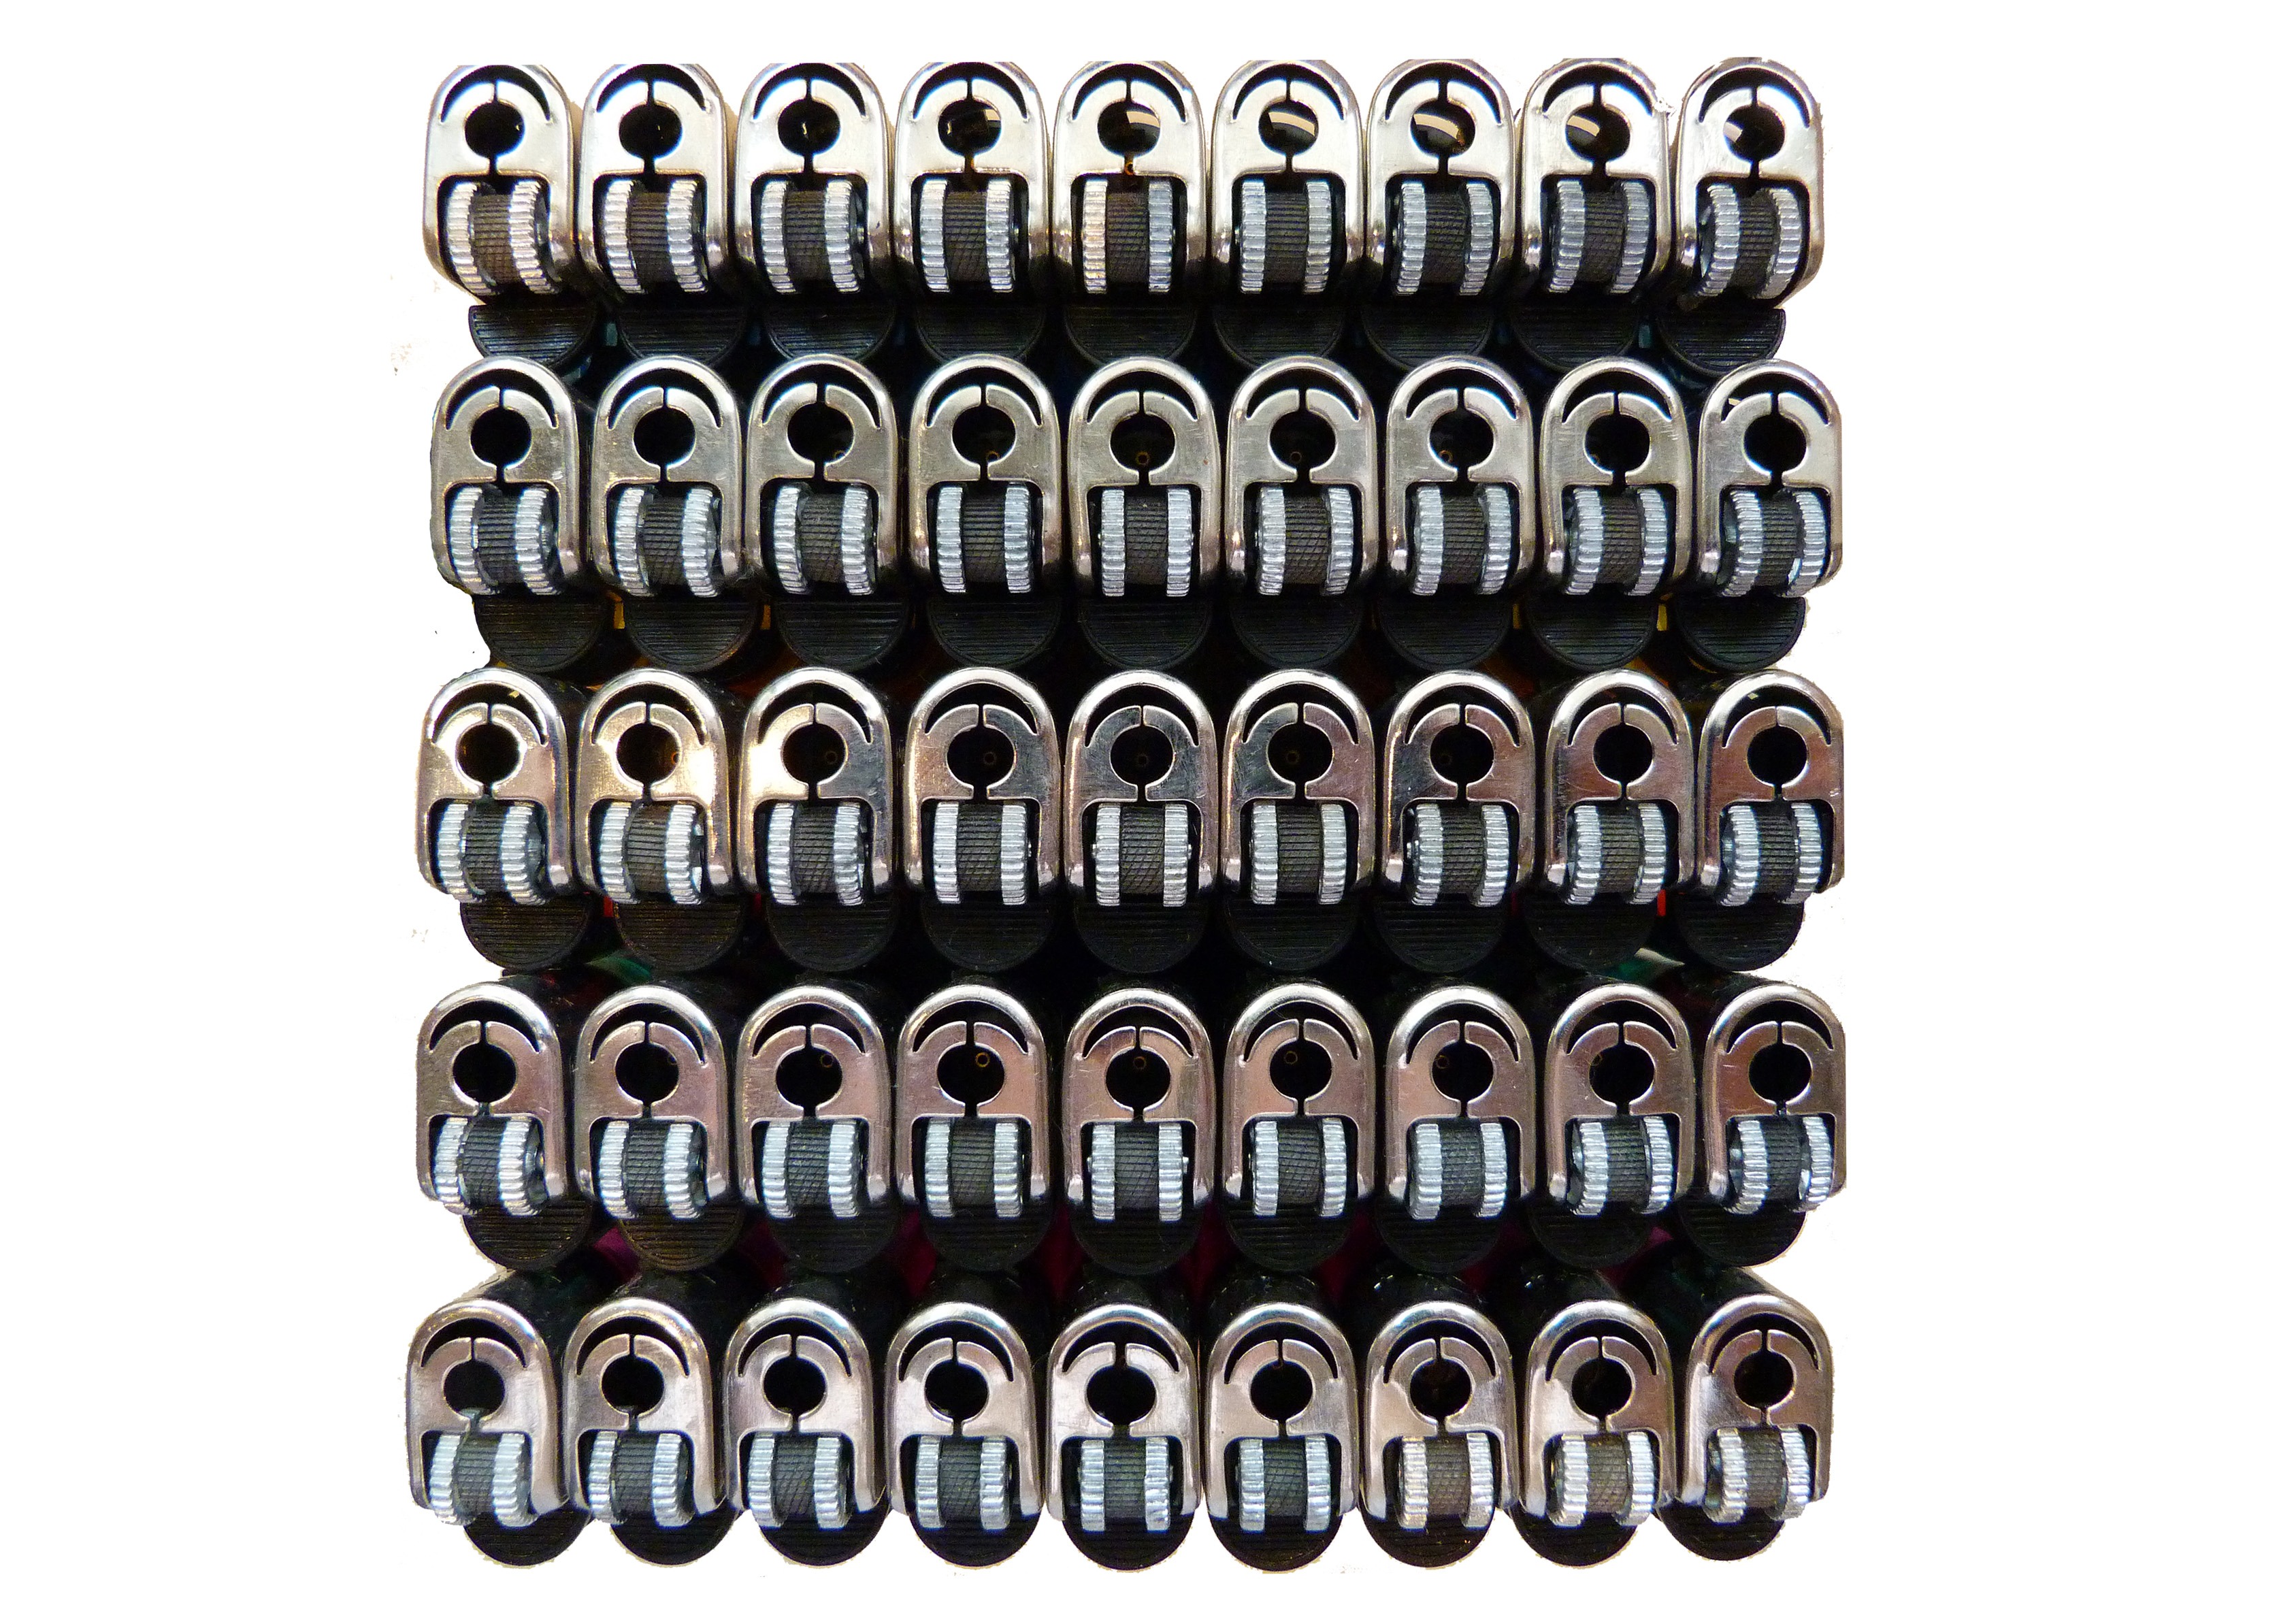
chain, tire, font, iron, auto part, automotive exterior, automotive tire, lighters, gas lighters, disposable lighters